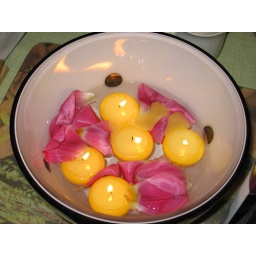
An interesting decoration idea - floating candles in a bowl with flower petals. PS: I am not gay.